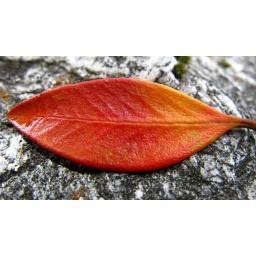
Found this brightly coloured leaf (no idea which tree it's from) by the lake shore.